Wolfsberg Castle (Carinthia)

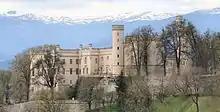
Façade of the main building

The property was owned by the Bishopric of Bamberg from 1007. The castle itself was mentioned for the first time in 1178 in a document from Saint Paul's Abbey. It was the prerequisite for the development of the eponymous settlement, which rose to town status in 1289. From the second quarter of the 14th century until the sale of the entire Bamberg estate in Carinthia to the Austrian state in 1759, the castle served as the residence of the "vice-dominus", who represented the bishop in the local issues. The building, consisting of two irregular, interconnected wings, was converted by Italian architects in the 16th century into a fortress to guard against the approaching Turks. At the same time, the complex was expanded with domestic buildings, gates and towers. In 1561, a bell tower was built.